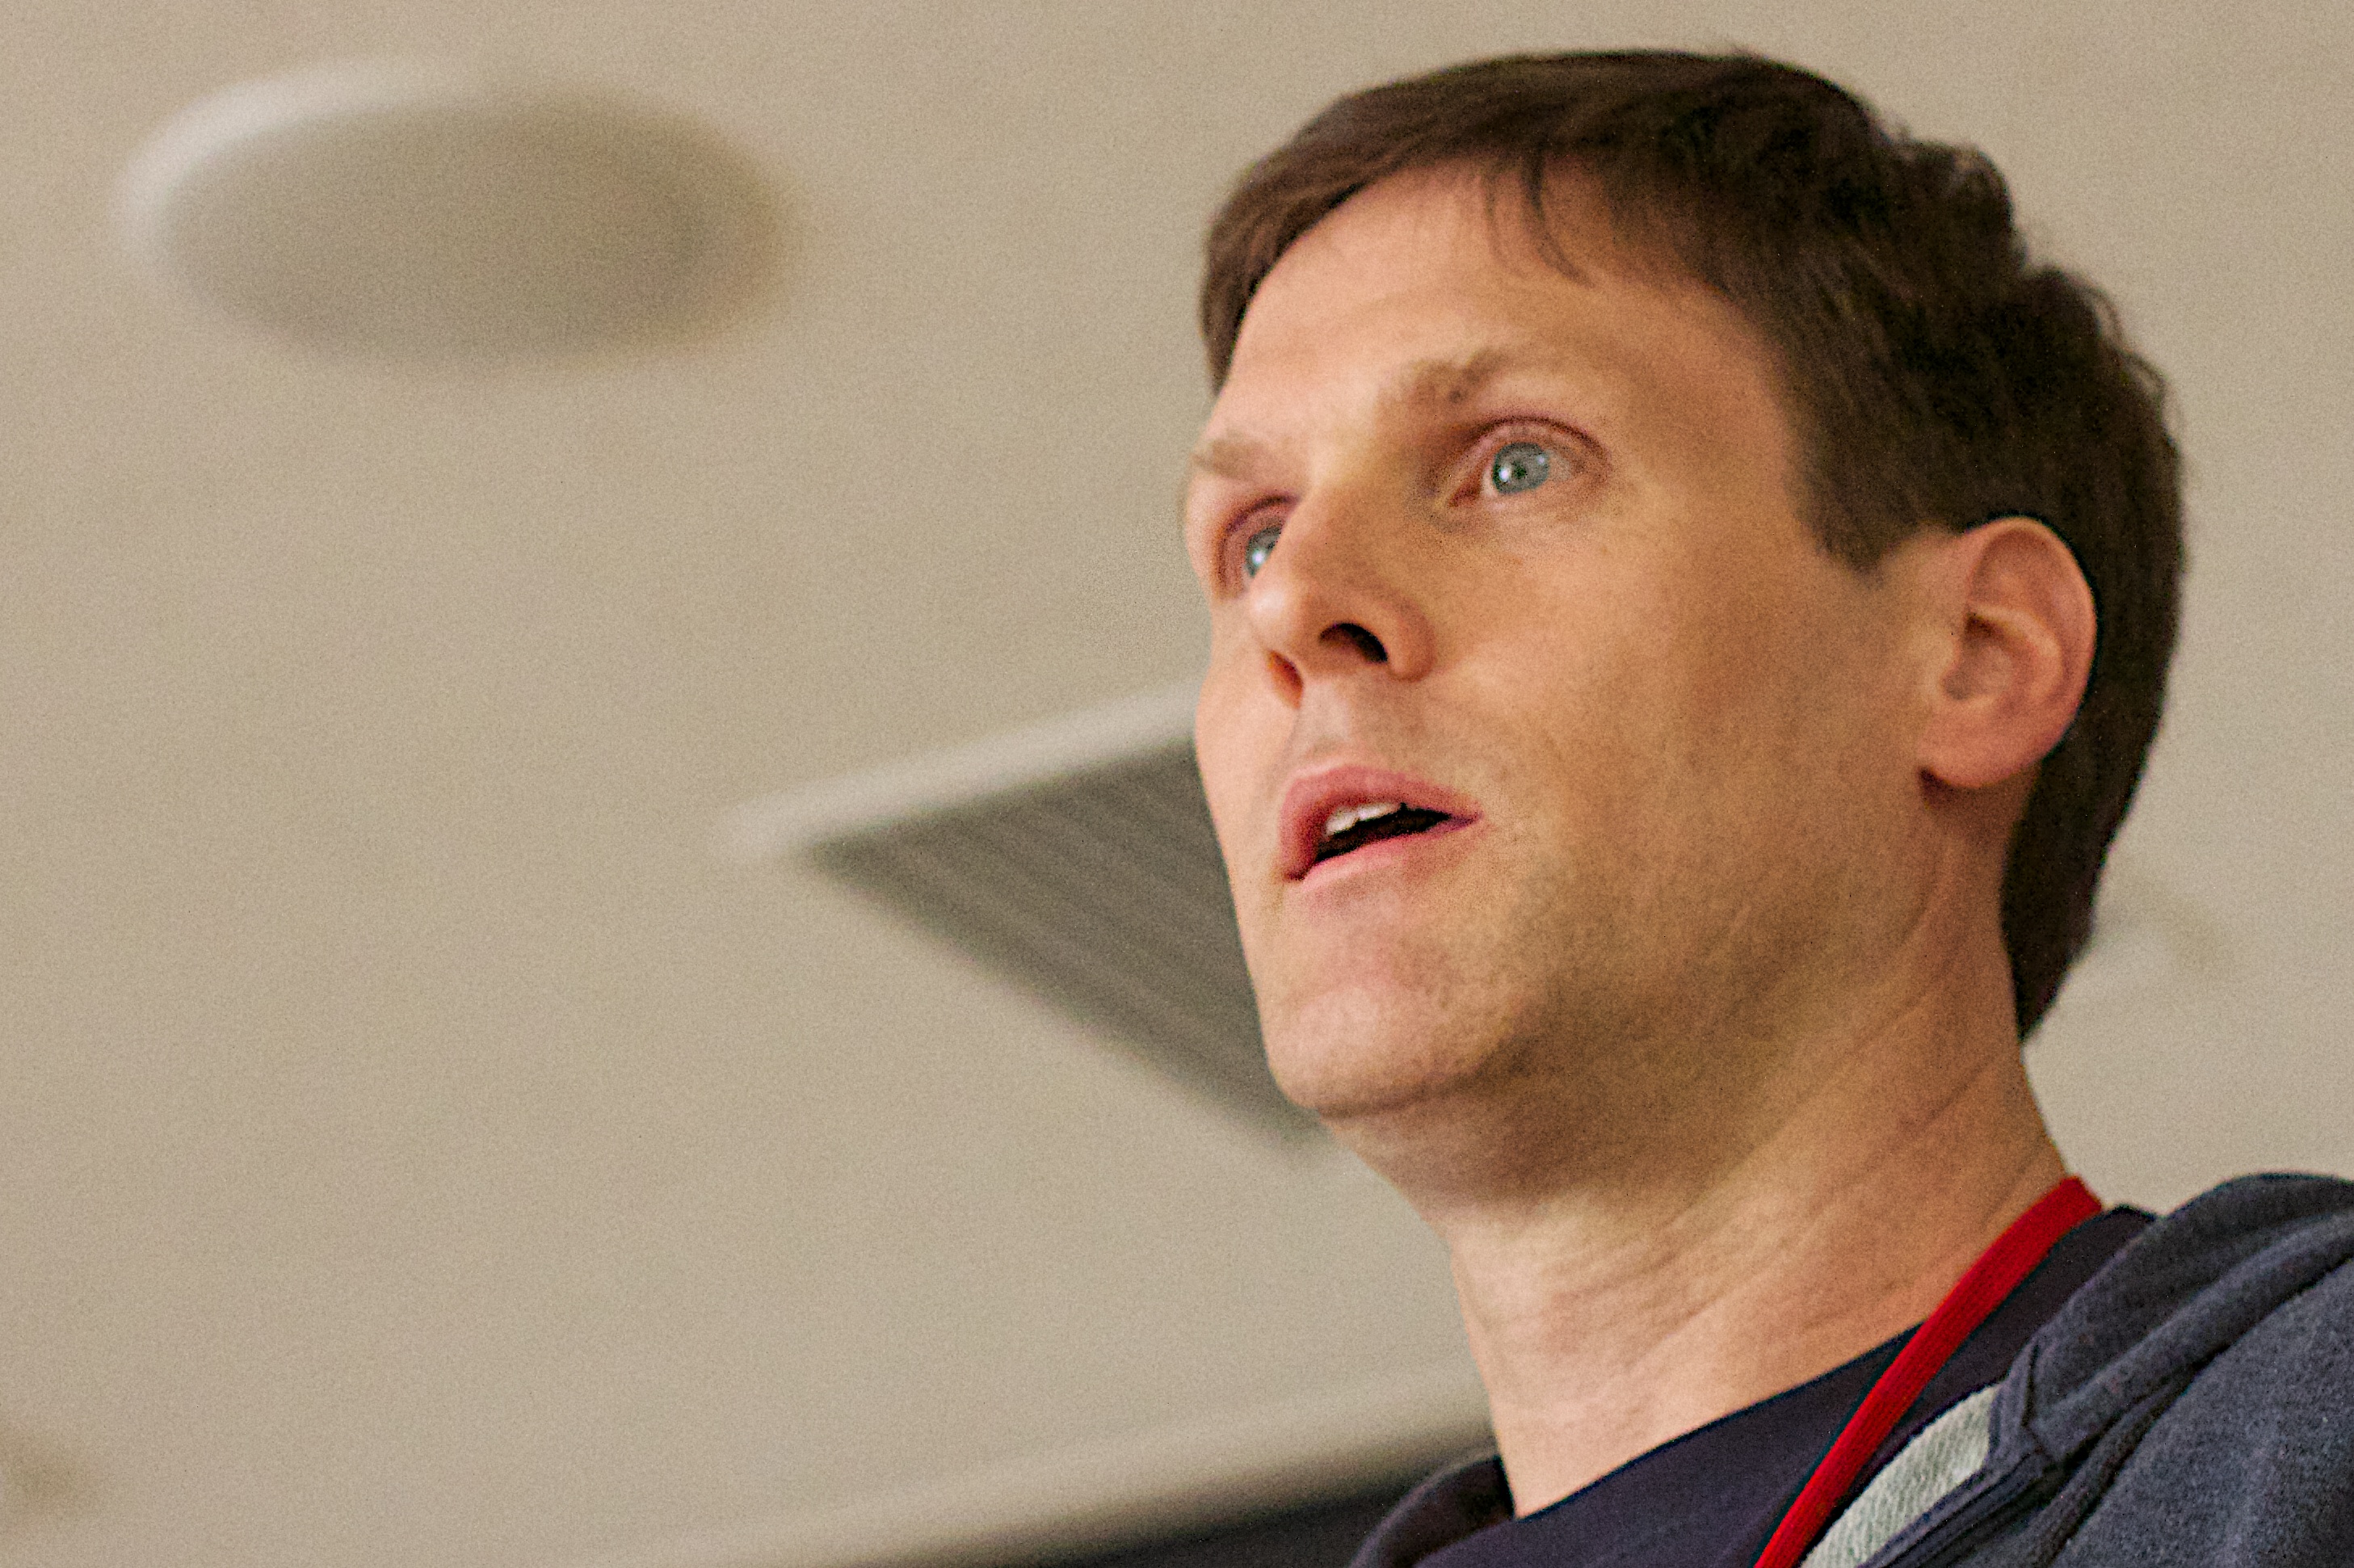
person, professional, head, organ, flatclass2013